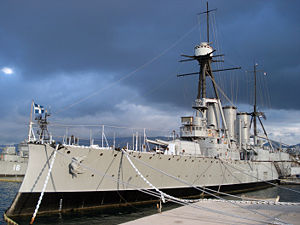
Panserkrydsere
Græske Georgios Averoff er den eneste overlevende panserkrydser. Her fotograferet på sin ankerplads nær Athen i 2006.
En panserkrydser er en type pansret krigsskib. Betegnelsen krydser stammer fra hollandsk: kruiser og dækker over et hurtigtgående krigsskib, beregnet til at operere alene. Den oprindelige betydning af ordet – brugt siden det 17. århundrede – dækker et skib, der opererer alene, med opgaver som ødelæggelse af fjendtlige handelsskibe, opklaring for en flådestyrke og transport af vigtige meddelelser. Til disse opgaver var det for dyrt at anvende flådernes største enheder, så i stedet benyttede man fregatter, korvetter, brigger og lignende. Krydserne udviklede sig i to retninger, for det første panserkrydseren, der var næsten lige så stor som datidens slagskib, og i stand til at klare sig i fjerne farvande, og desuden en mindre krydsertype, som mest var beregnet på opklaringstjeneste og på at angribe handelsskibe.